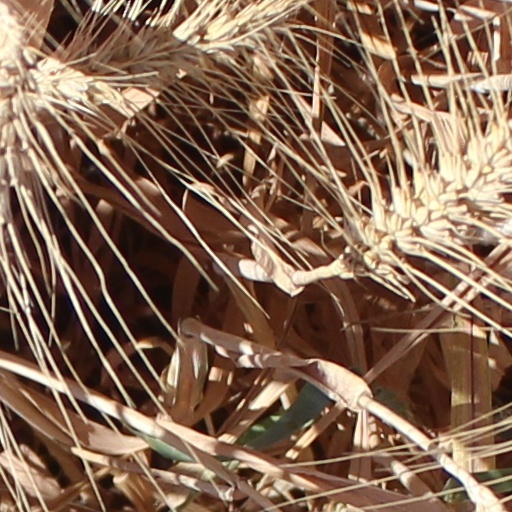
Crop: wheat